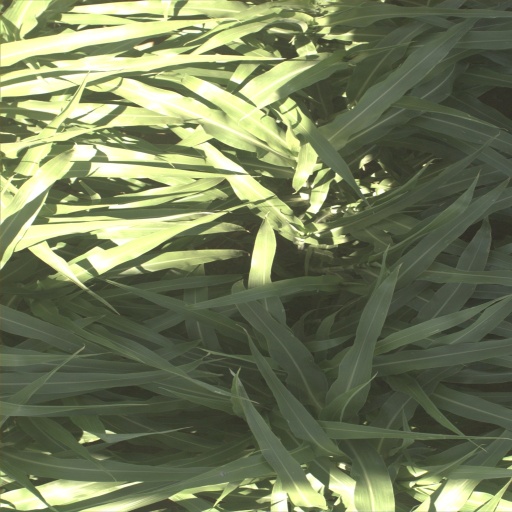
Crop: sorghum